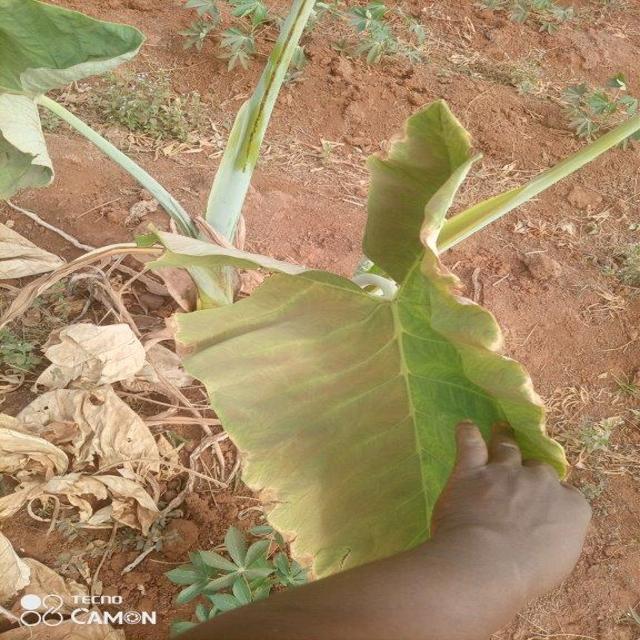
Label: Mid_Blight